Hotaru Beam

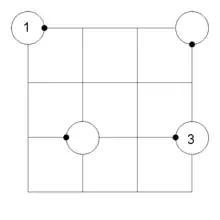
Unsolved Hotaru Beam grid

Hotaru Beam is a binary-determination logic puzzle published by Nikoli.